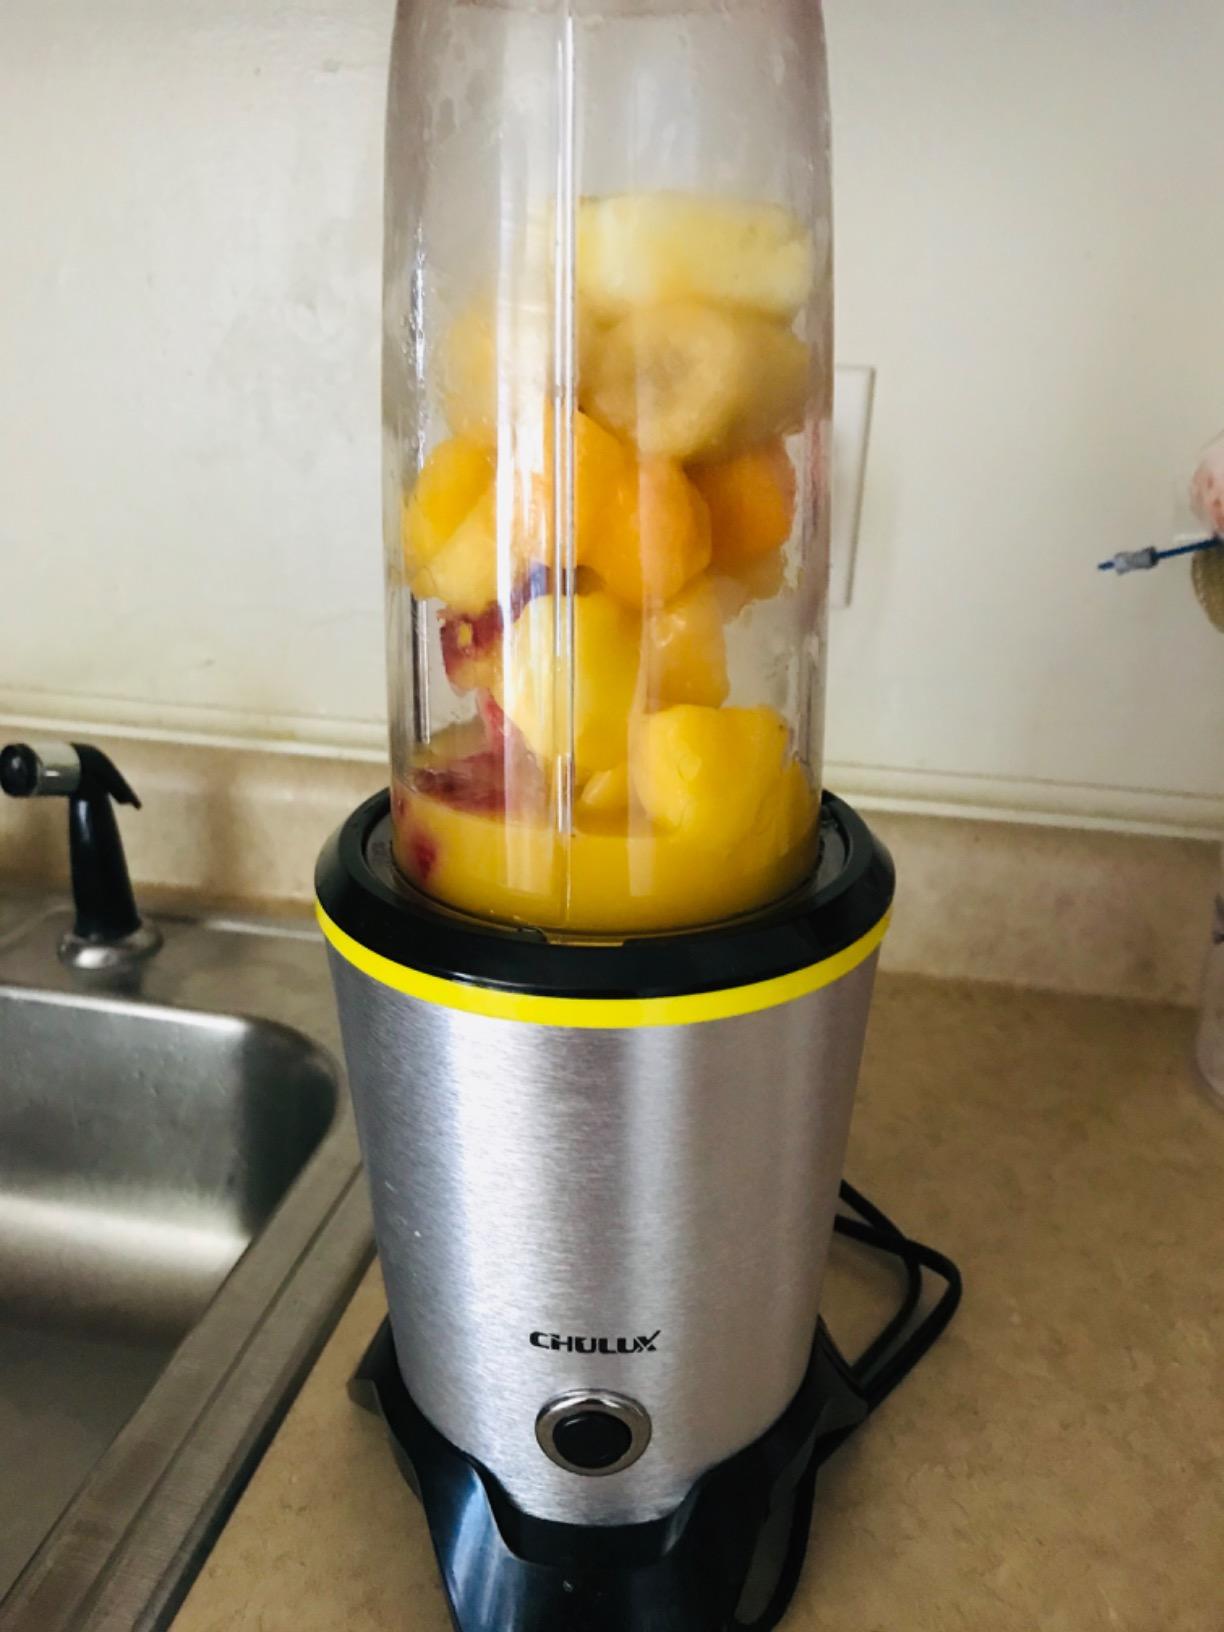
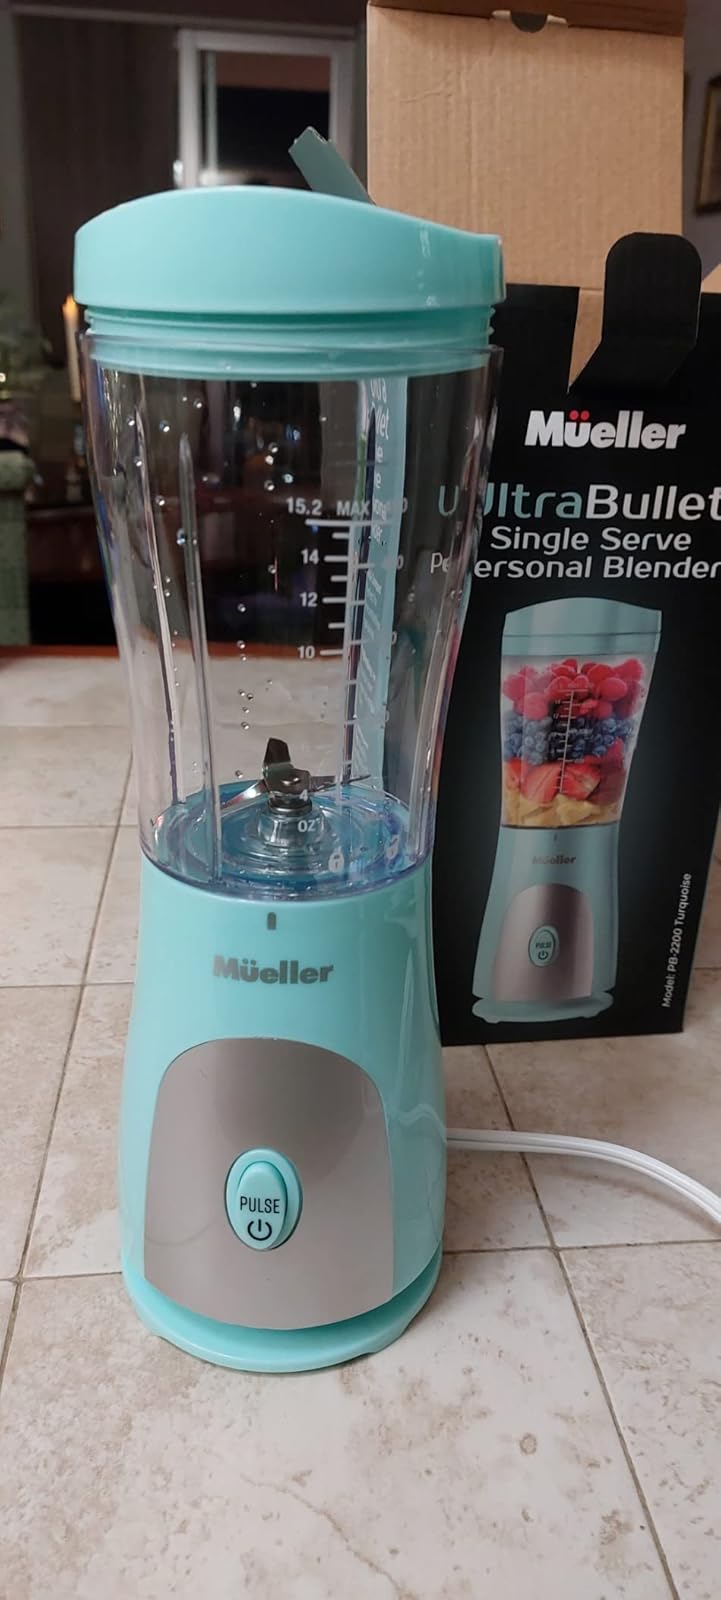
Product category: items_blender
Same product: no